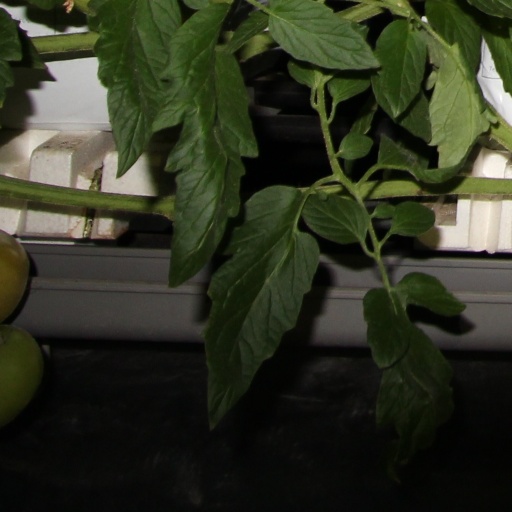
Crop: tomato